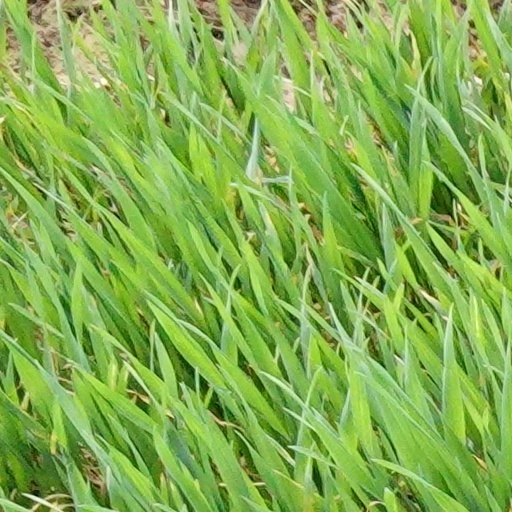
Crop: wheat